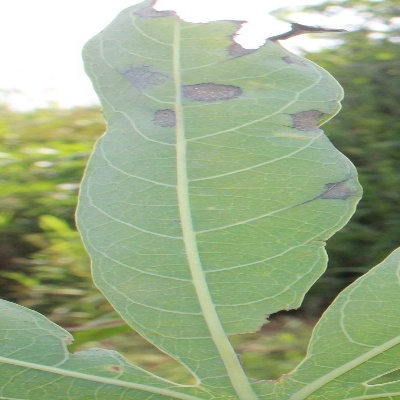
Crop: Cassava
Condition: bacterial blight